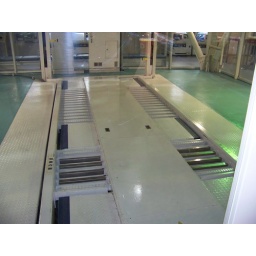
Cars drive in here to go into car tower